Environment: real
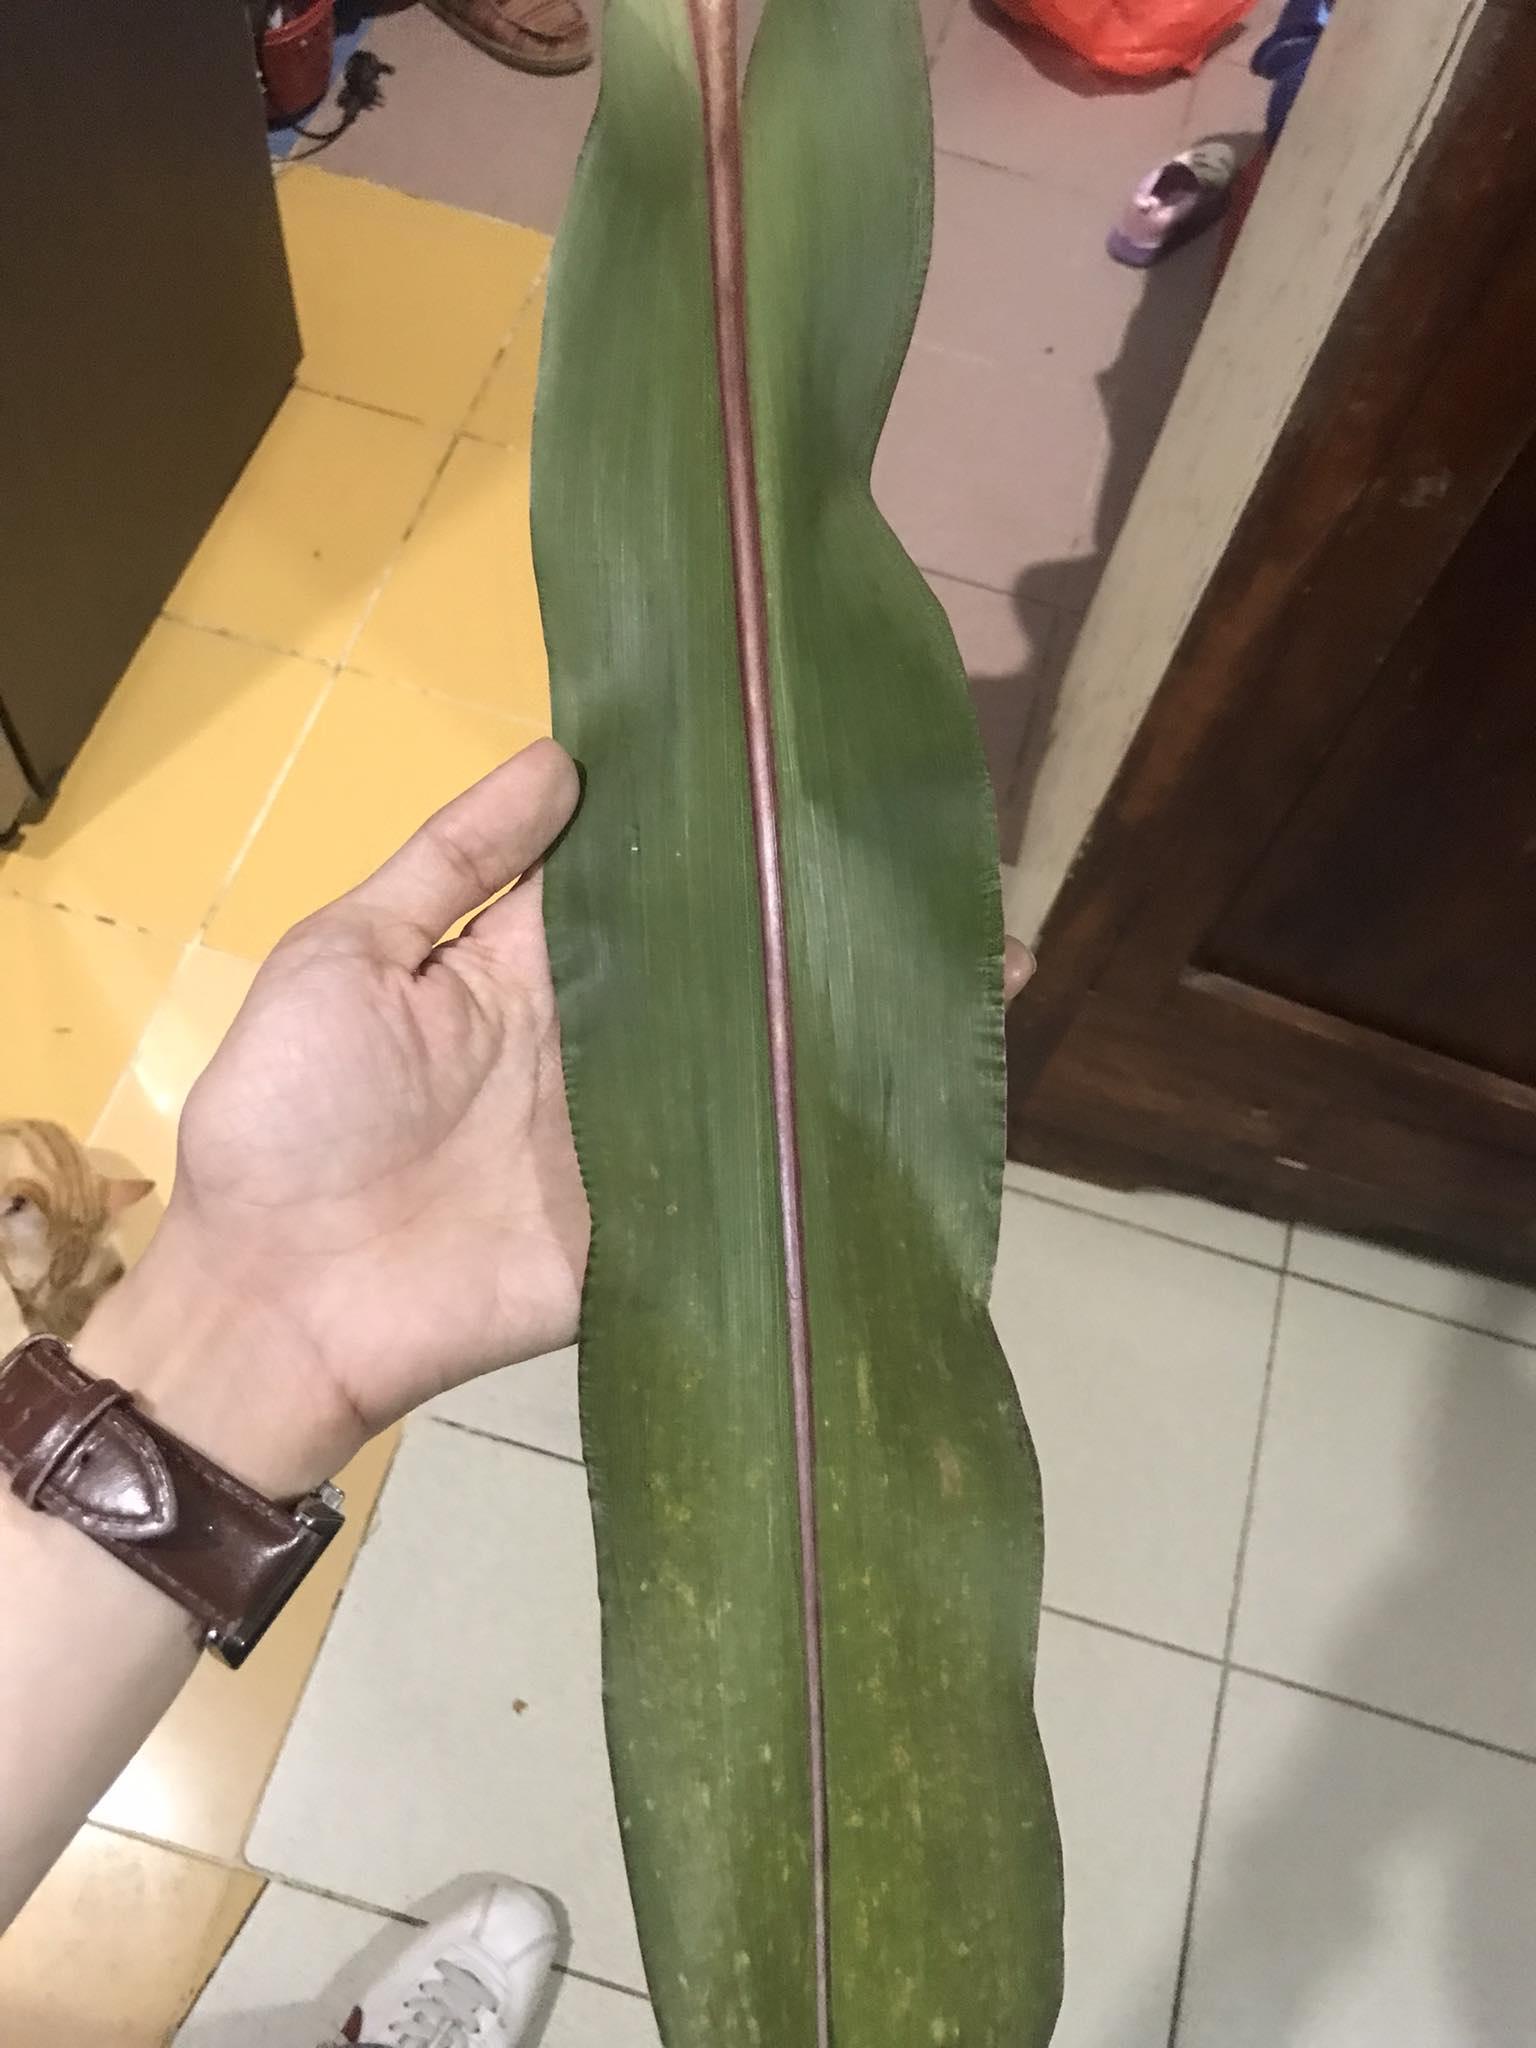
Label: phosphorus_deficiency